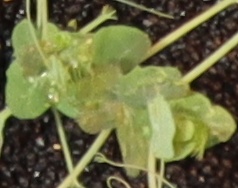
Label: Field Pea